Color Me Dark

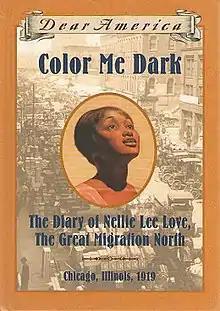
First edition

Color Me Dark: The Diary of Nellie Lee Love, The Great Migration North is a 2000 book by Patricia McKissack about a girl, Nellie, who from 1919 records her thoughts and experiences in a diary including her home in rural Tennessee, as a part of The Great Migration, and her new home in Chicago. It is part of the "Dear America" book series.